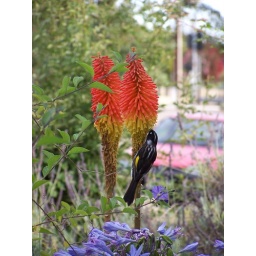
New Holland Honeyeater feeding from red hot poker flowers in our front garden